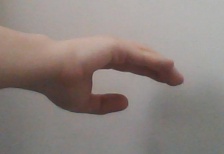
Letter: jeem